Project Camelot

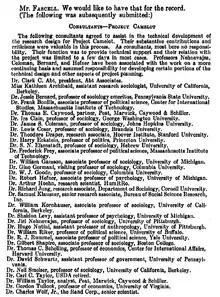
List submitted to Congressional Record of academics collaborating with Project Camelot

Project Camelot was the code name of a counterinsurgency study begun by the United States Army in 1964. The full name of the project was Methods for Predicting and Influencing Social Change and Internal War Potential. The project was executed by the Special Operations Research Office (SORO) at American University, which assembled an eclectic team of psychologists, sociologists, anthropologists, economists, and other intellectuals to analyze the society and culture of numerous target countries, especially in Latin America.